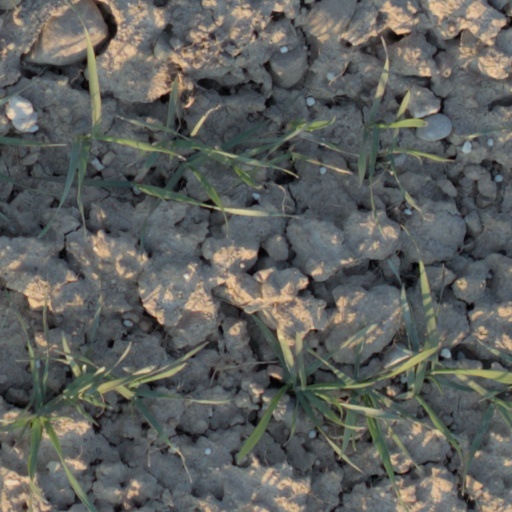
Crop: wheat